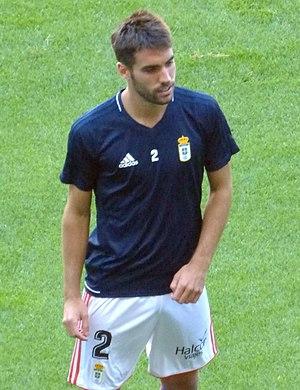
Diego Johannesson Pando, plus connu sous son surnom Diegui Johannesson, né le 3 octobre 1993 à Villaviciosa en Espagne, est un footballeur international islandais, qui évolue au poste d'arrière droit au Real Oviedo.